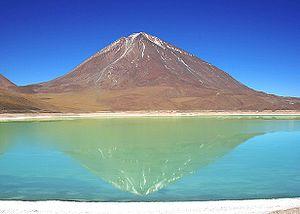
Le Licancabur est un stratovolcan andin, situé à la frontière entre la Bolivie et le Chili.